Miami Subdivision

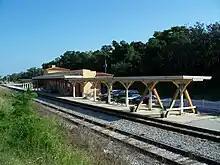
Seaboard Air Line station in Sebring, which is still used by Amtrak

The Seaboard Air Line ran a number of intercity passenger services to Miami on the line including the "Orange Blossom Special", "Silver Meteor", "Silver Star", the "Sunland", the "Palmland". The "Cross Florida Limited" also ran the line as the first direct rail service between Miami and Tampa. The "Cross Florida Limited" would ran east to Tampa at West Lake Wales on the Valrico Subdivision.